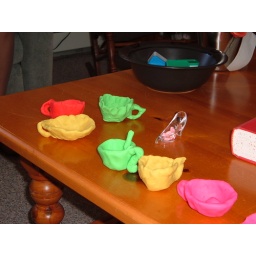
One of the games was to make a tea cup with play dough! Mine's the green in the back :)